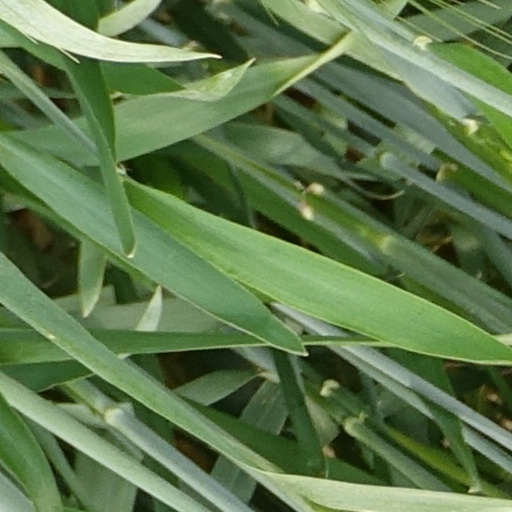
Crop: wheat